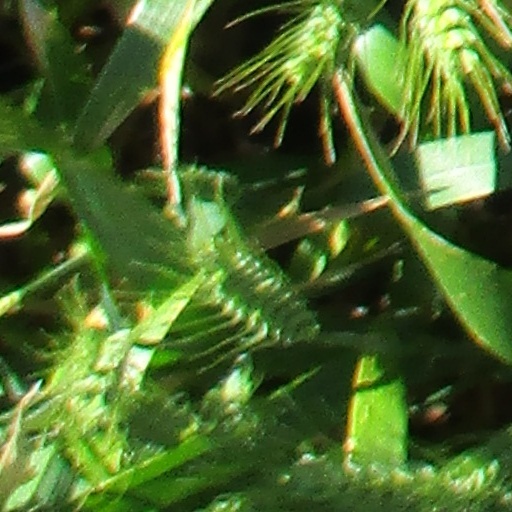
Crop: wheat